Zareen Khan

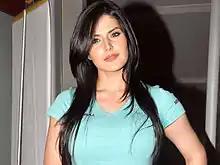
Khan at an event for "Agent Vinod" screening in 2012

In 2013, Khan made her Tamil debut in Vetrimaaran's "Naan Rajavaga Pogiren", in which she did an item number in the song "Malgove" alongside Nakul Jaidev. She was appreciated for the song. Taran Adarsh commented, "Zarine Khan's song is high on energy."